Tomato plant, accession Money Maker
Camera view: vertical (180 deg); turntable rotation: 0 degrees
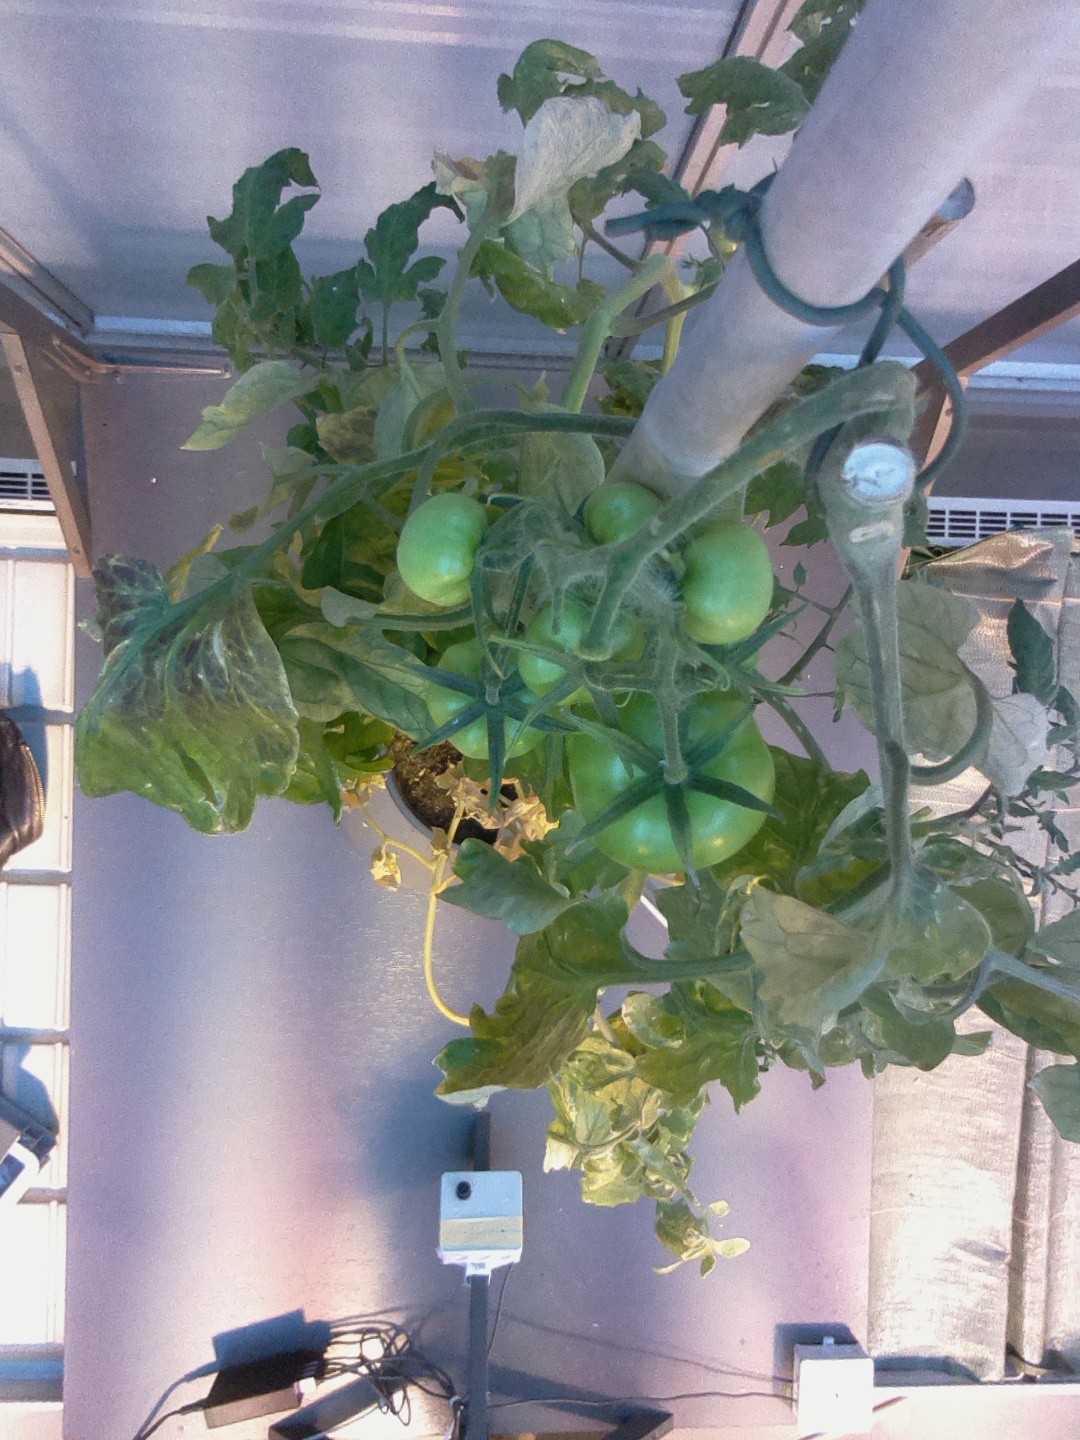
BBCH growth stage 78: 80% -90% of final fruit size